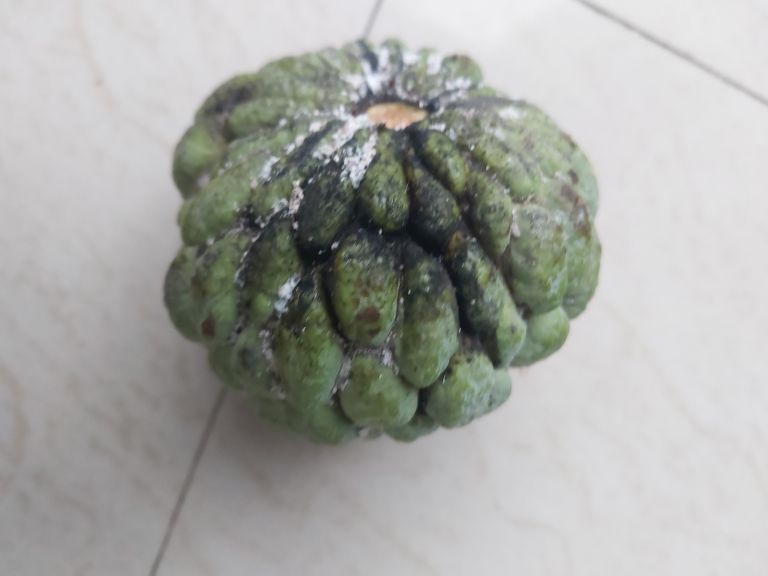
Disease label: Athracnose